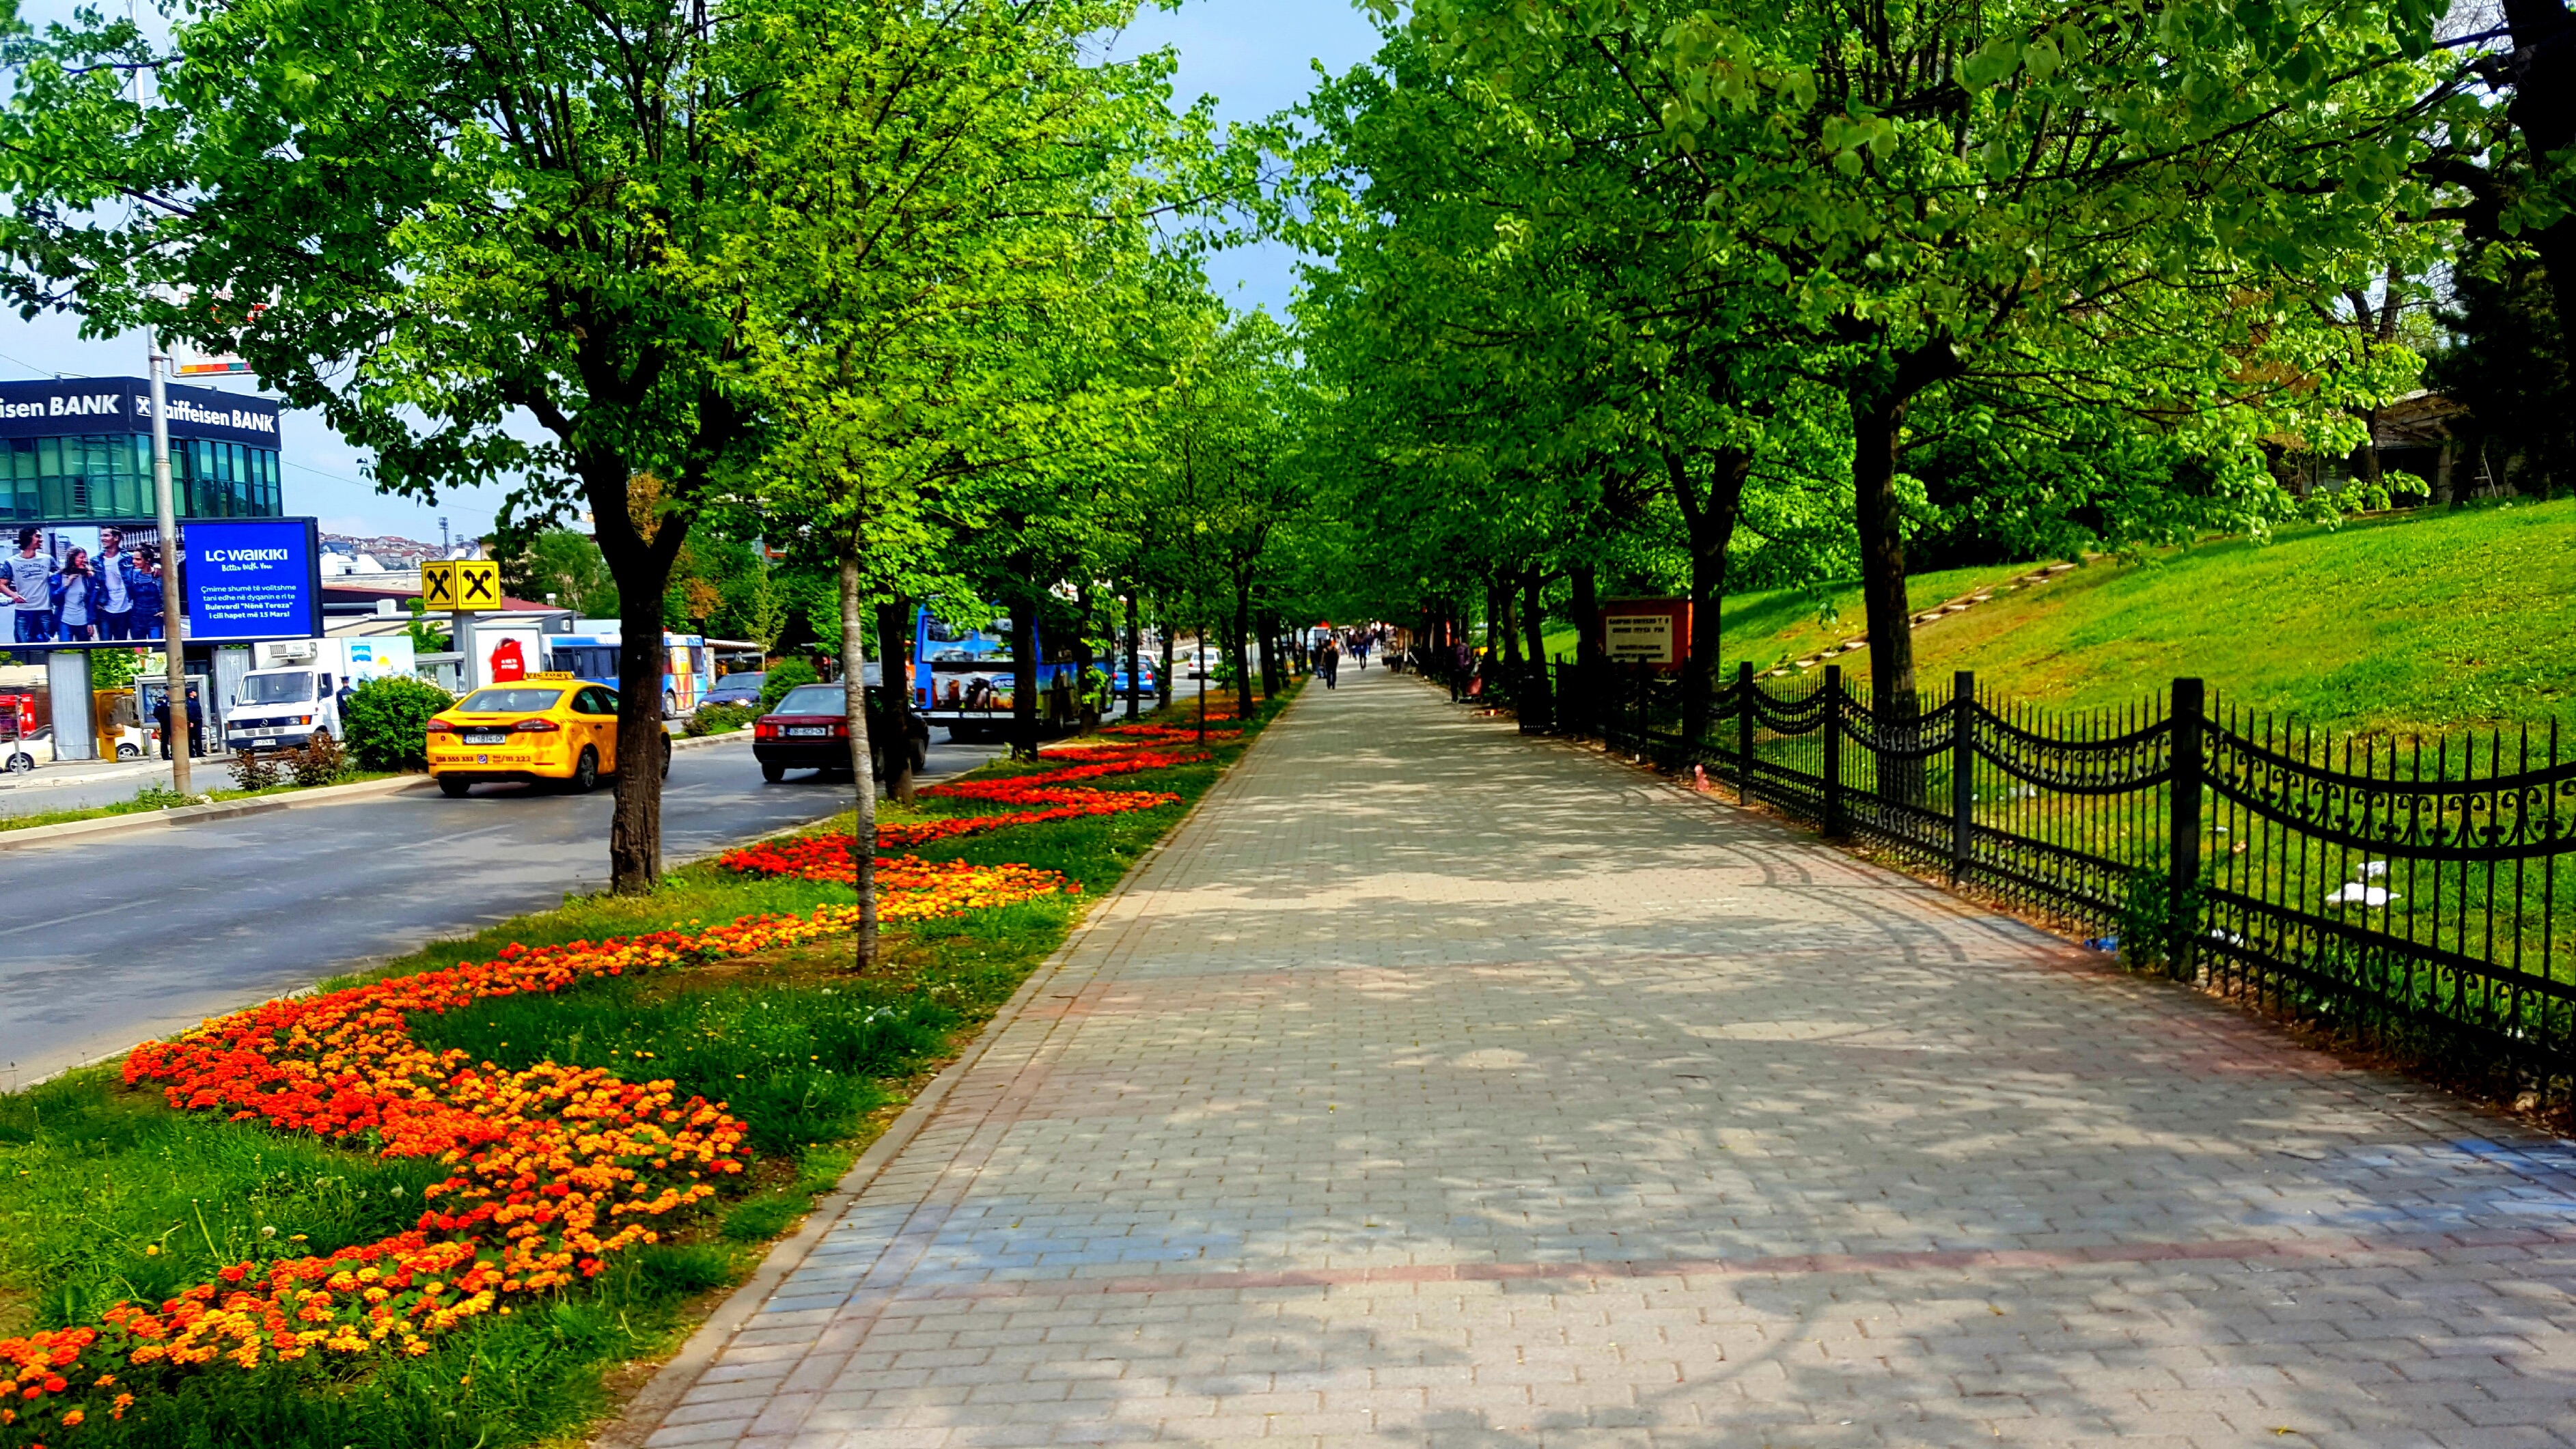
tree, lawn, sidewalk, flower, city, walkway, recreation, park, garden, waterway, estate, neighbourhood, residential area, outdoor recreation